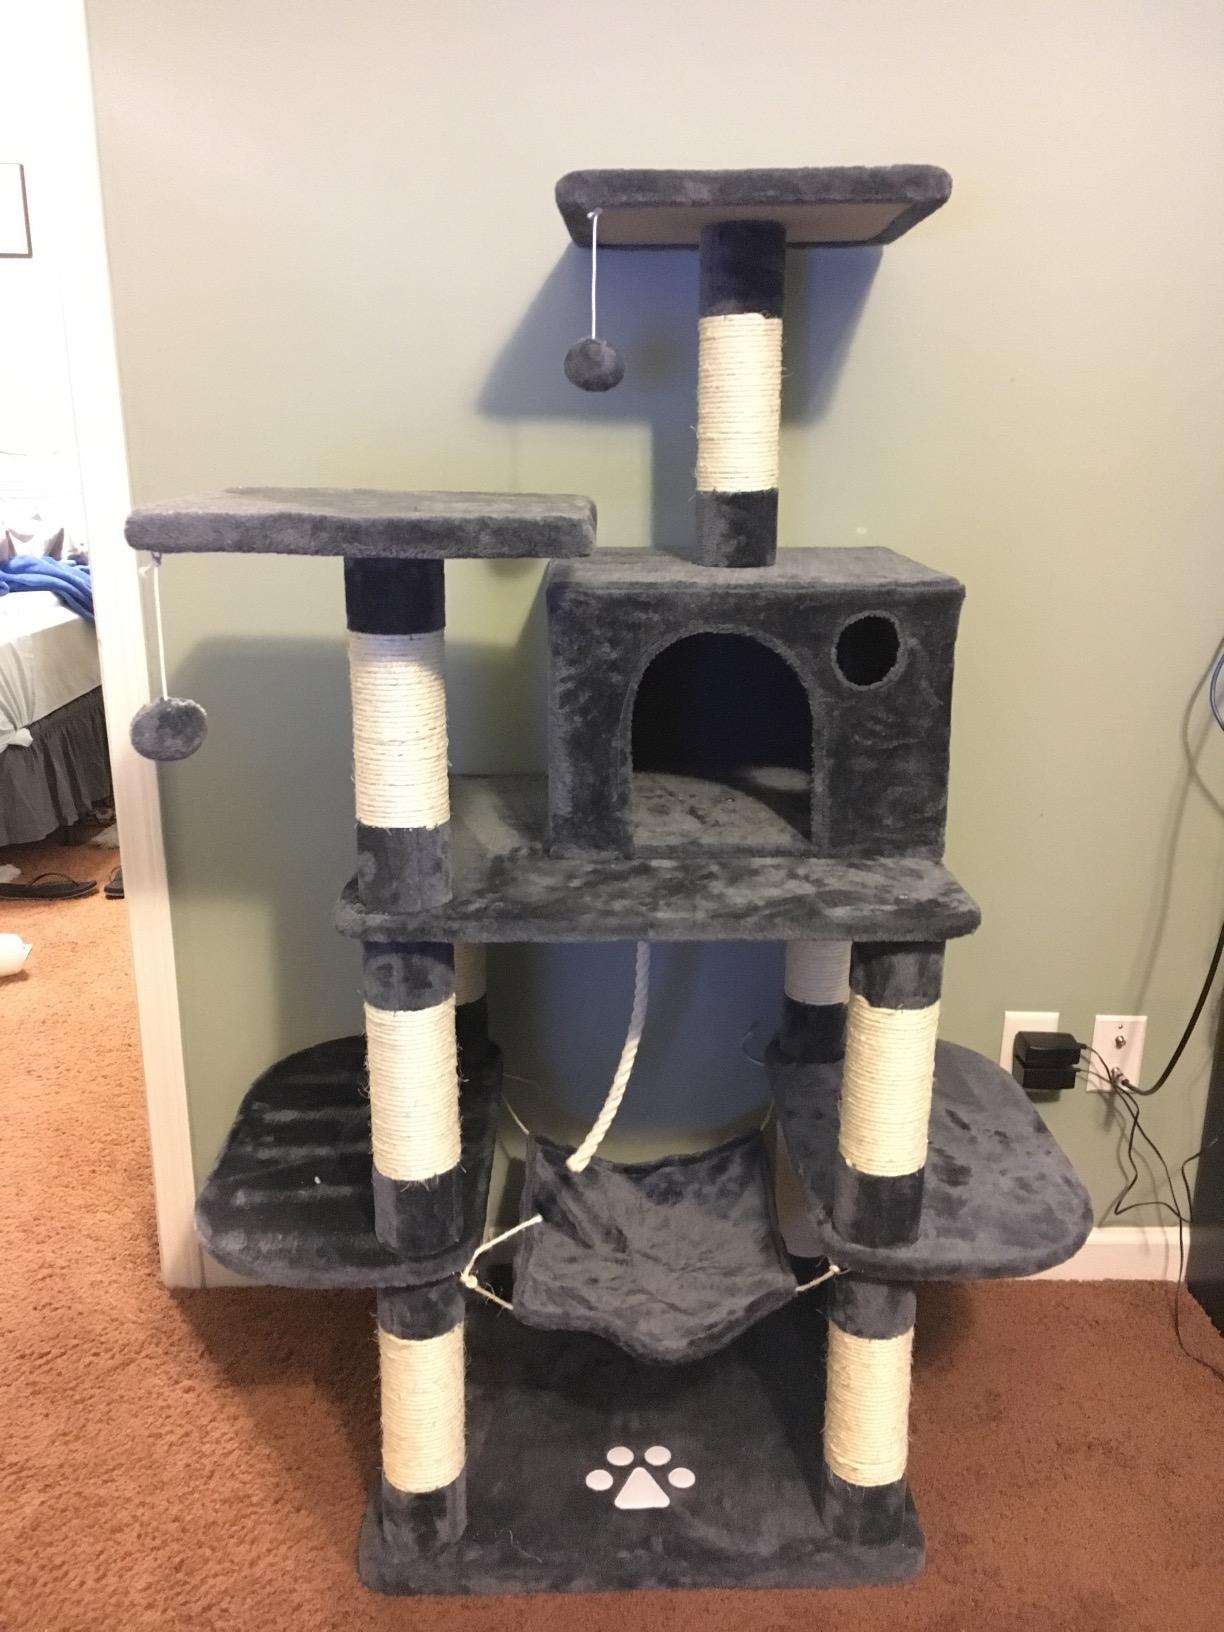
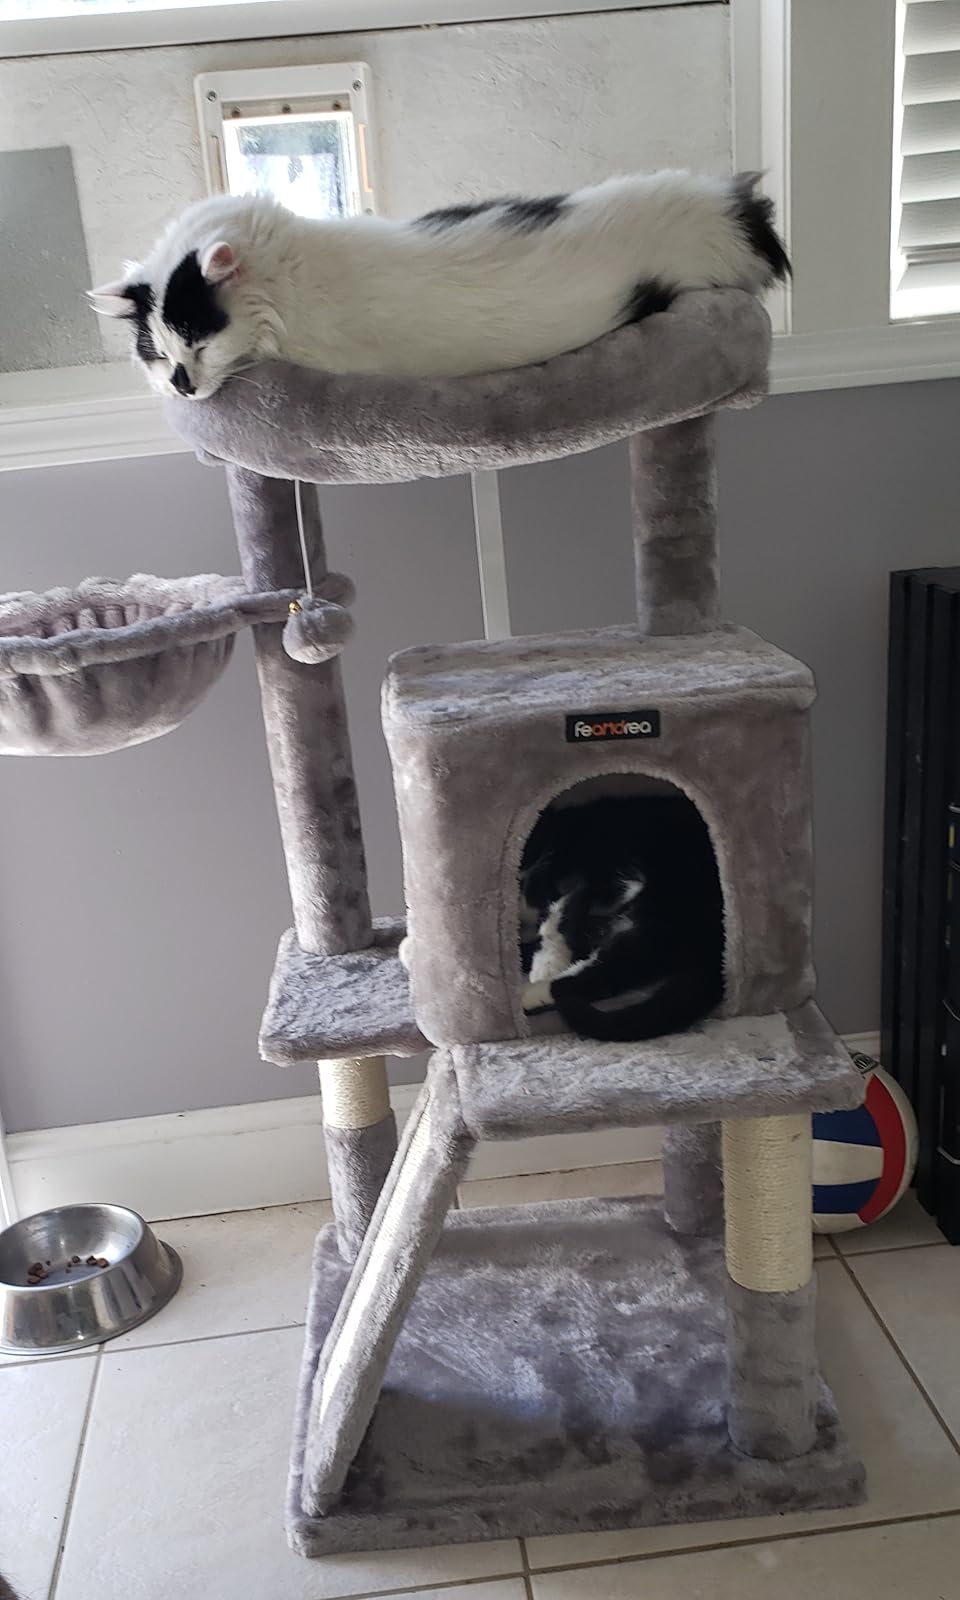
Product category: items_cat tree
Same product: no